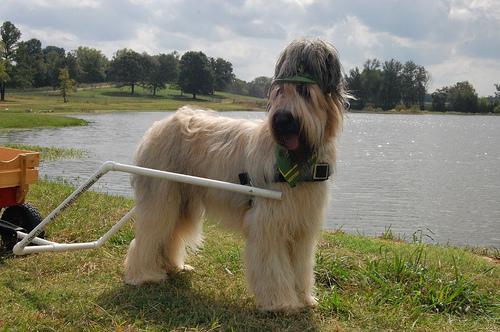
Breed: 230-n000041-briard